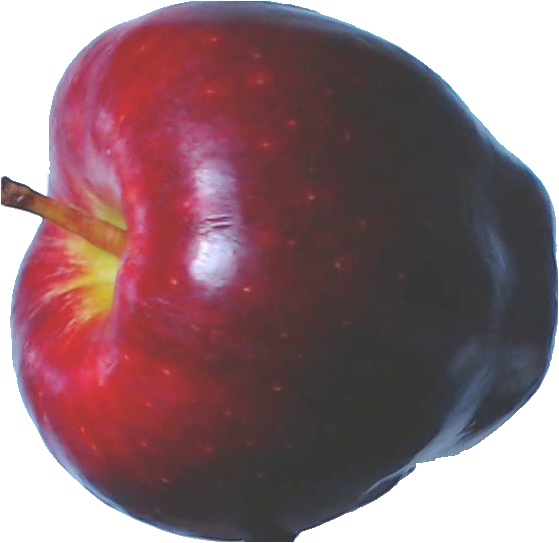
Label: apple_red_delicios_1